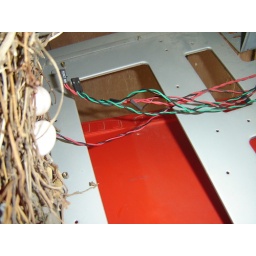
A nesrt in an old computer box